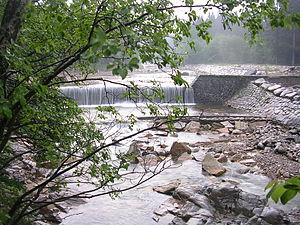
Un bassin de dissipation, fosse de dissipation ou bassin d'amortissement est un ouvrage ou parfois une configuration naturelle où plonge une chute d'eau après un déversoir, un seuil, ou une chute à l'intérieur d'une canalisation. On parle également de bassin de tranquillisation.